75 mm Reșița Model 1943

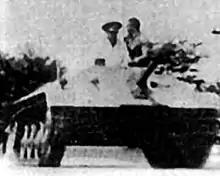
The Mareșal tank destroyer used the 75 mm Reșița Model 1943

The first twenty-four guns were issued to the "1st Armored Division" in the spring of 1944 and later two independent anti-tank regiments with thirty-six guns apiece formed from the artillery regiments of the disbanded "Frontier Division". Most of the cavalry and infantry divisions began to receive some guns during the summer of 1944. A total of 372 pieces were produced by early December 1944: 210 at the Reșița works, 120 at the Astra Works in Brașov, and 42 at the Concordia Works in Ploiești. However, the gun displayed in Oradea has serial number 394, thus the production run was likely larger. Despite the losses suffered during the Soviet Jassy-Kishniev Offensive of August 1944 most divisions at the front in February 1945 had between six and twelve "75 mm Reșița Model 1943" on hand. After the war, the gun was relegated to secondary roles, such as training, because it had a western caliber. The "75 mm Reșița Model 1943" was used until 1998, when it was phased out.